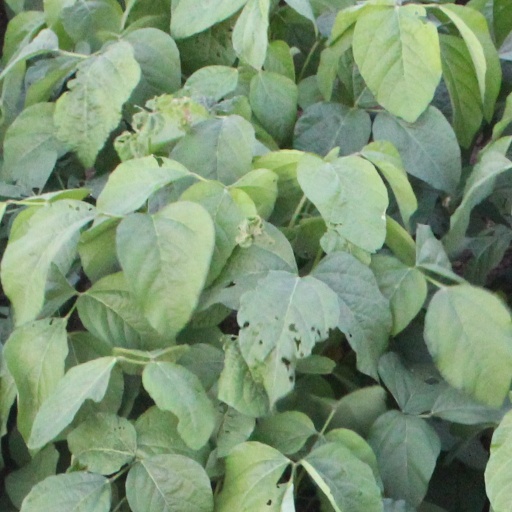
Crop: soybean